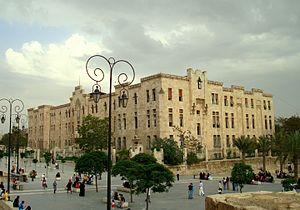
Le grand sérail d'Alep était un édifice officiel, emblématique de la ville d'Alep en Syrie qui a été entièrement détruit pendant la guerre civile syrienne en 2014. Il se trouvait au sud de la citadelle d'Alep.
Alep est une ville de Syrie, chef-lieu du gouvernorat d'Alep, le gouvernorat de Syrie le plus peuplé, situé dans le Nord-Ouest du pays. Pendant des siècles, Alep a été la ville la plus grande de la région syrienne et la troisième plus grande ville de l'Empire ottoman. Avec une population de 2 132 100 habitants en 2004, Alep était la ville la plus peuplée du pays et du Levant avant l'arrivée de la guerre civile.